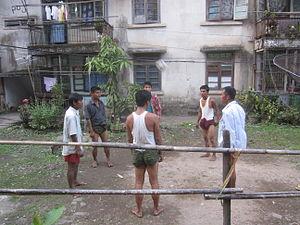
Le chinlon, appelé « cane ball » en jargon anglo-birman, est un sport traditionnel birman qui se joue au pied à l’aide d’une balle de rotin tressé de 12 cm de diamètre. Il ressemble au takraw de Thaïlande et Malaisie. Chinlon signifie littéralement "panier arrondi" en birman.